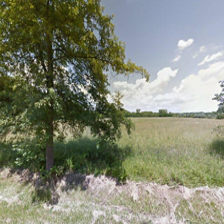
Label: streetView